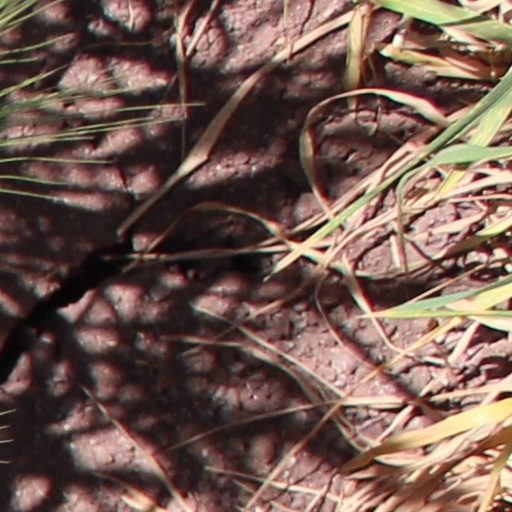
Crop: wheat